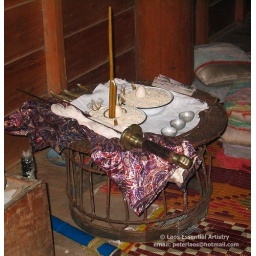
Shaman's table ready for ceremony in Tai Daeng (Red Tai) home in northern Laos.